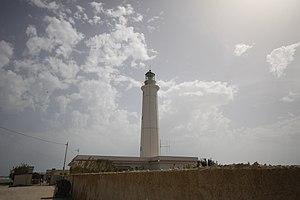
Le phare de Capo Granitola est un phare situé sur la pointe sud-est de Mazara del Vallo, dans la commune de Campobello di Mazara en mer Méditerranée, dans la Province de Trapani, en Italie.